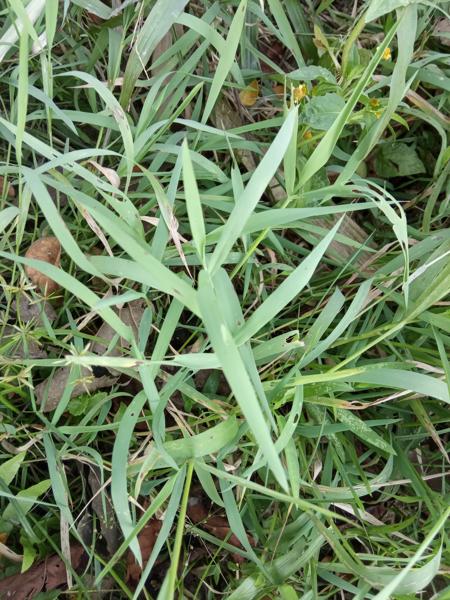
Weed species: Panicum repens